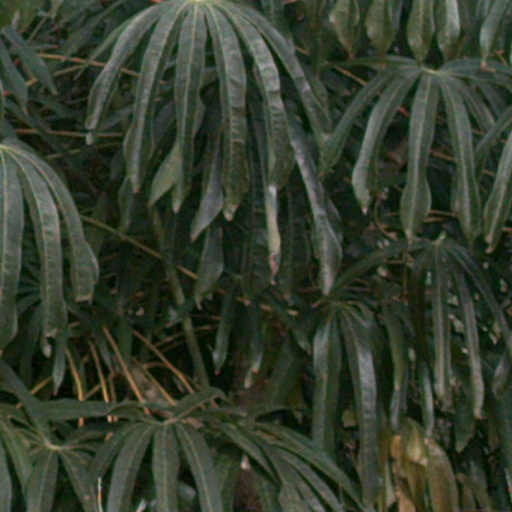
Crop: cassava